Vivar del Cid

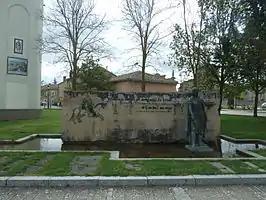
Monument to El Cid.

Vivar, or Vivar del Cid, is a village of approximately 260 inhabitants, part of the municipality of Quintanilla Vivar, located away from Burgos, Spain.